Loïc Duval

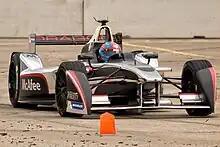
Duval at the 2015 Berlin ePrix

Duval made his Formula E debut at the 2015 Miami ePrix in March 2015, having missed the first four races of the inaugural 2014-15 Formula E season. He replaced Oriol Servià and partnered Jérôme d'Ambrosio at Dragon Racing, an American and former Indy team. Despite a slow start to his career, Duval achieved his first podium finish of the season with 3rd place at the 2015 Berlin ePrix with teammate d'Ambrosio winning the race resulting in Dragon Racing first double podium finish. Duval made second appearance to the podium at round two of the London ePrix in the season finale. Duval finished the season in 9th position with 42 points having raced in seven of the eleven championship rounds. Duval's contributions helped Dragon Racing finish 2nd in the Championship having spent the majority of the season outside the top five.